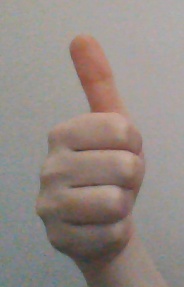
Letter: aleff